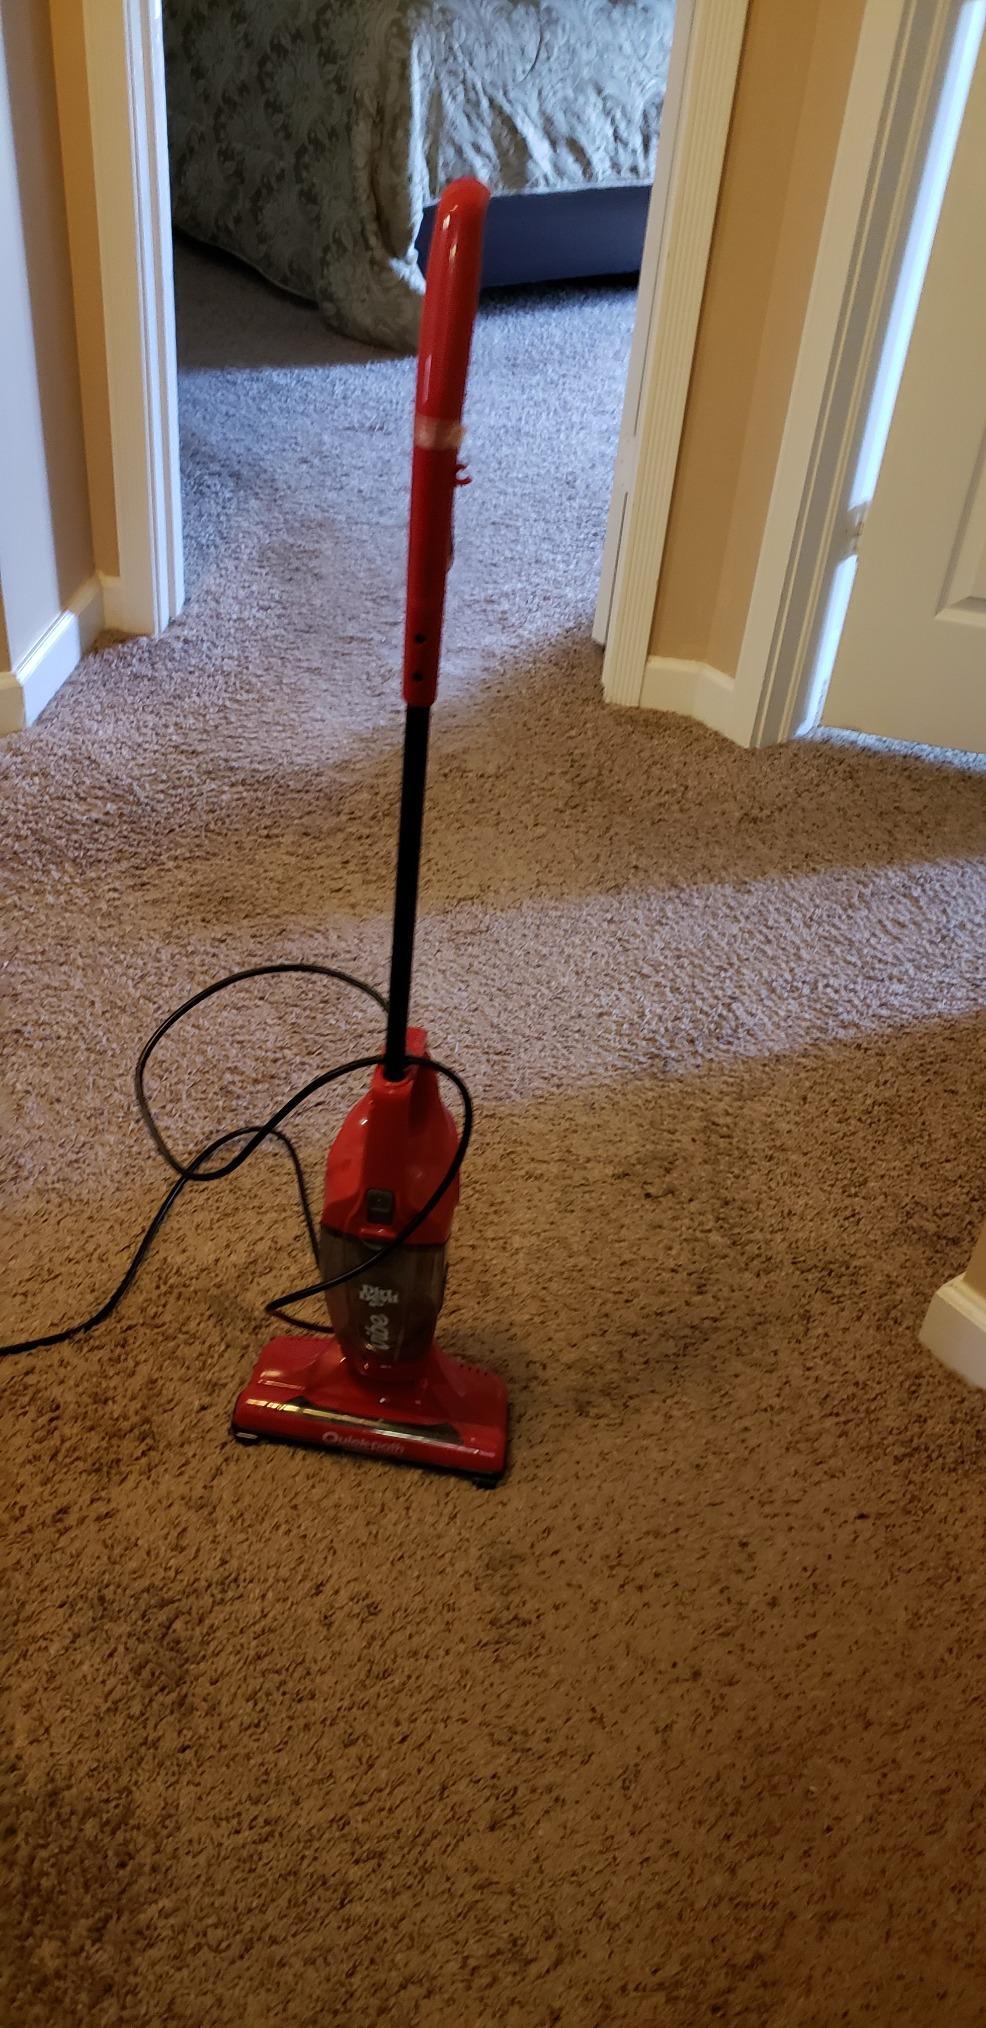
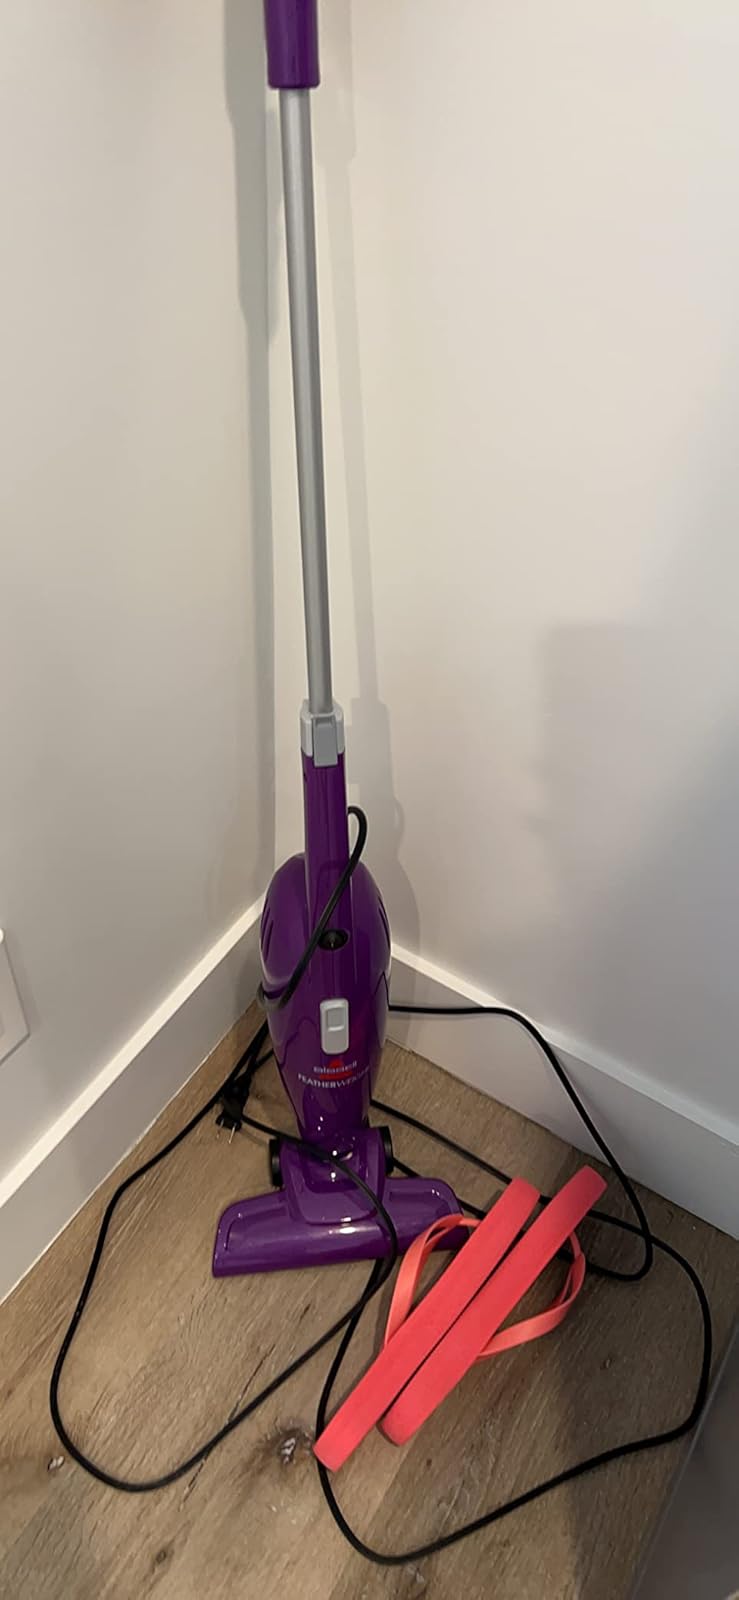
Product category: items_vacuum
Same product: no